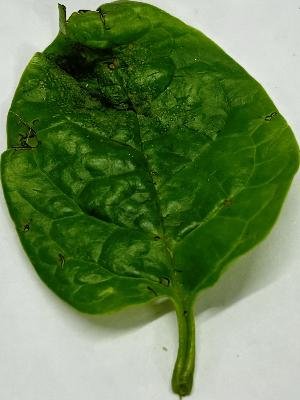
Label: Pest-Damage